Brasserie de Bellevaux

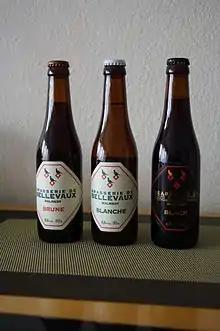

The Brasserie de Bellevaux is a Belgian craft brewery located in the "ancienne commune" of Bellevaux, municipality of Malmedy, Liège Province. The brewery produces five special beers including four called "Bellevaux". These beers are brewed in ancient copper vats.